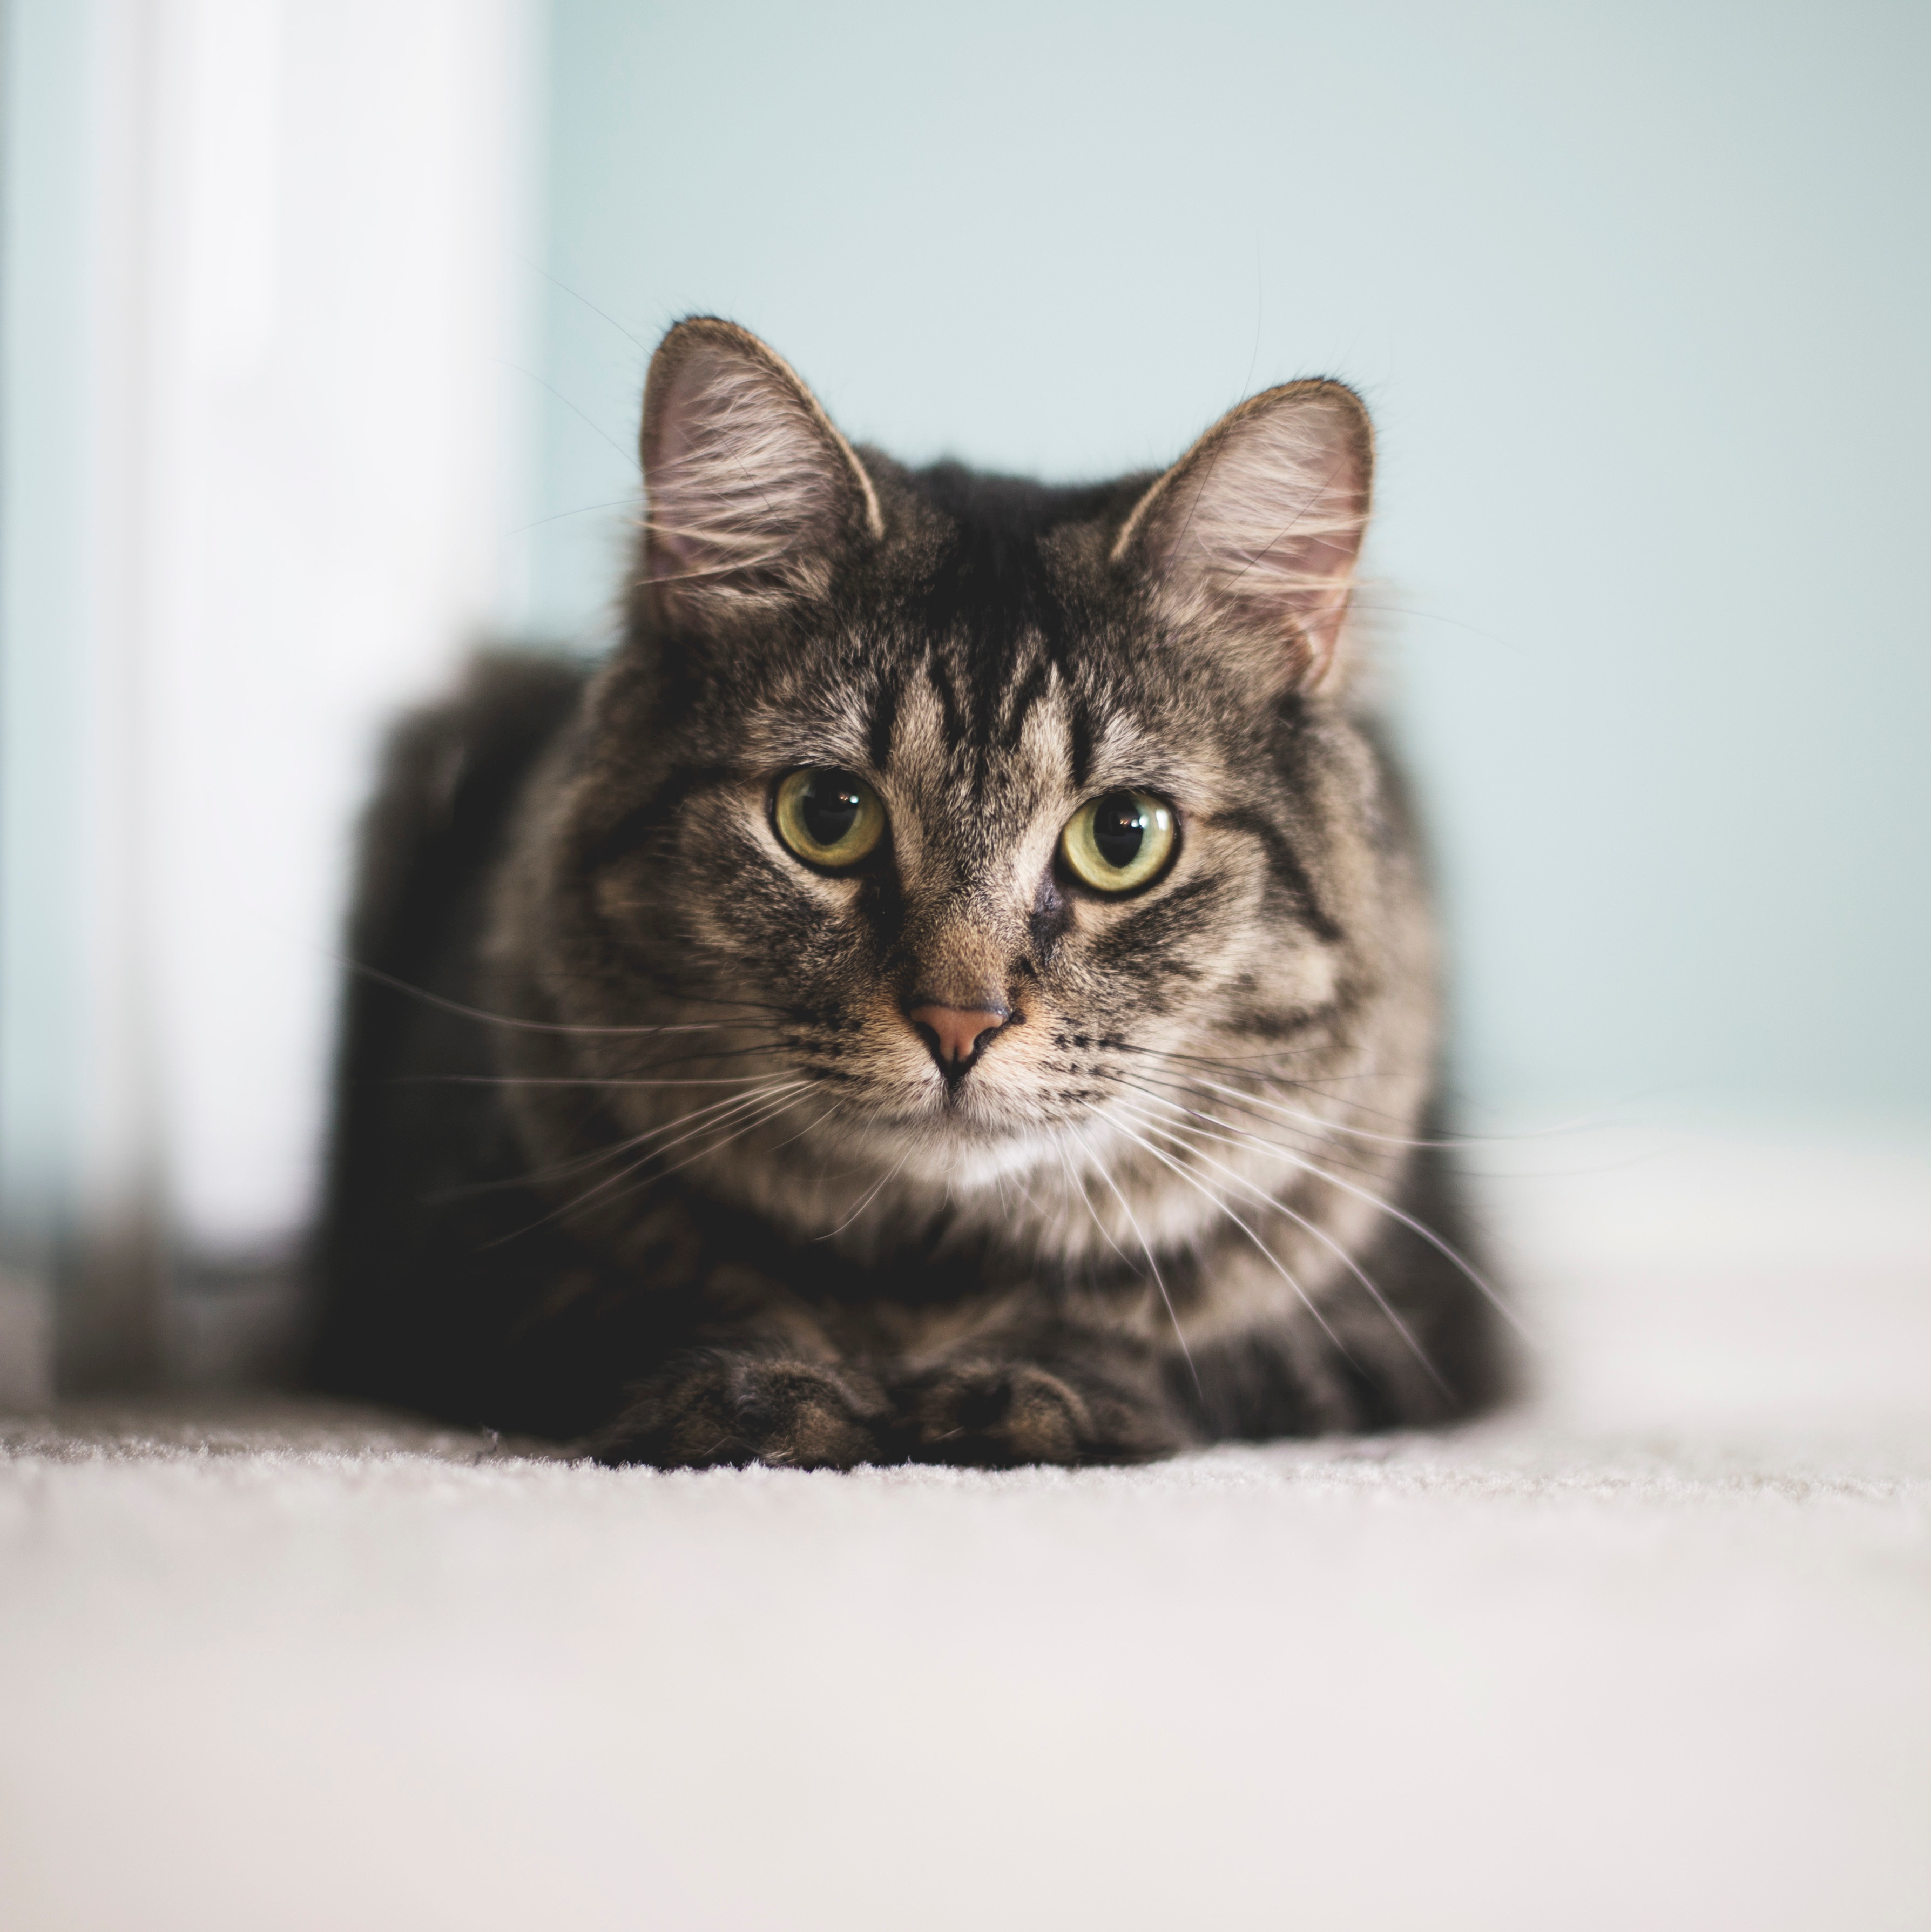
cat, mammal, vertebrate, small to medium sized cats, whiskers, felidae, tabby cat, carnivore, european shorthair, domestic short haired cat, dragon li, eye, kitten, fur, american shorthair, asian, norwegian forest cat, snout, siberian, british semi longhair, american wirehair, wild cat, maine coon, american bobtail, aegean cat, american curl, window, kurilian bobtail, ear